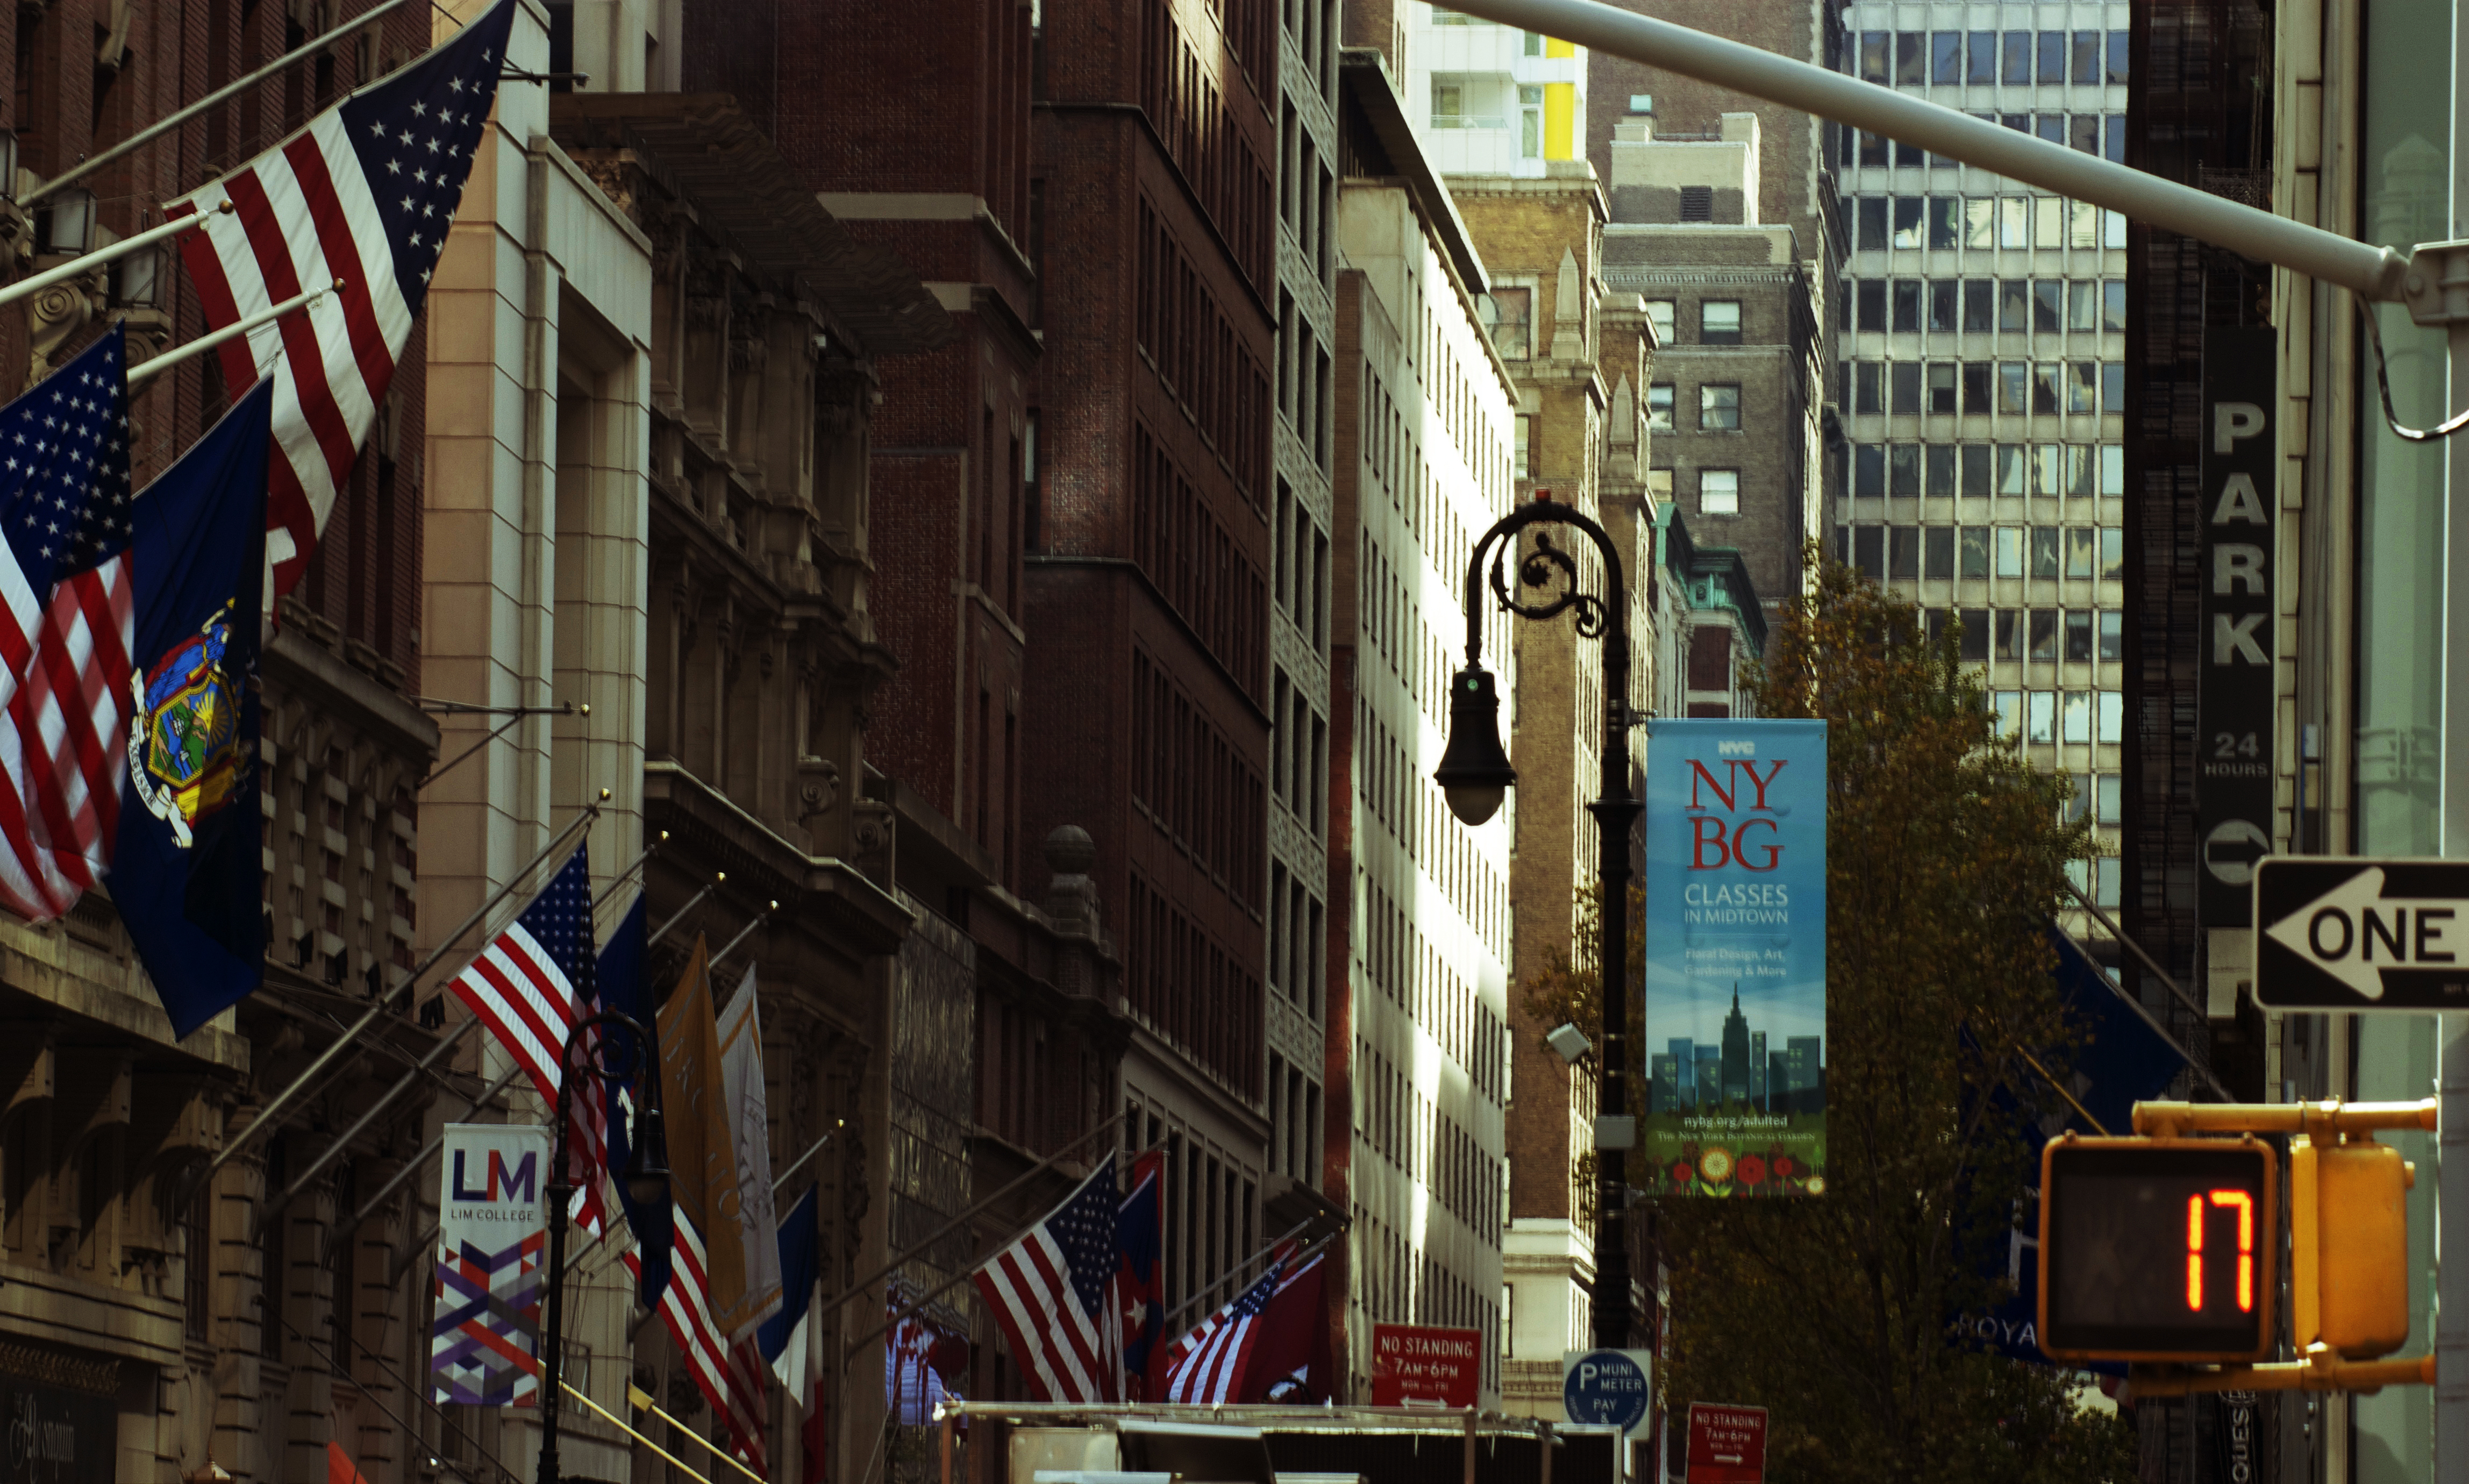
road, street, night, alley, city, cityscape, downtown, color, facade, art, infrastructure, metropolis, screenshot, urban area